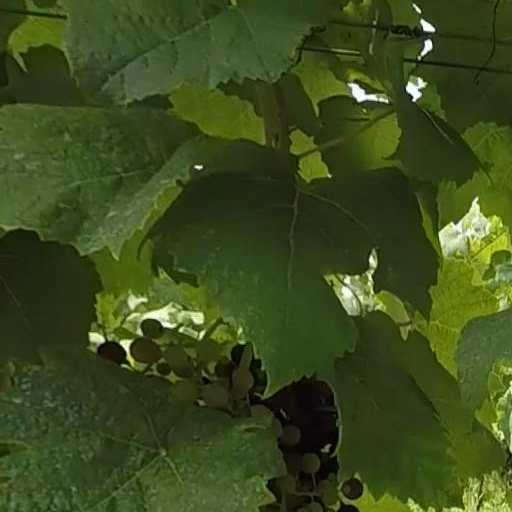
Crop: grape